History of the South Africa national rugby union team

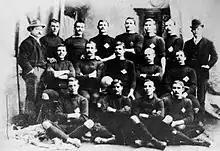
The South Africa team that played the second test v the British Isles in 1891

The first British Isles tour took place in 1891, with the trip financially underwritten by Cape Colony Prime Minister Cecil Rhodes. These were the first representative games played by South African sides, who were still learning the game. The tourists played and won a total of twenty matches, conceding only one point in the process. South Africa's first Tests were played, although South Africa did not exist as political unit until 1910. In a notable event of the tour, the British side presented the Currie Cup to Griqualand West, the province they thought produced the best performance on the tour.